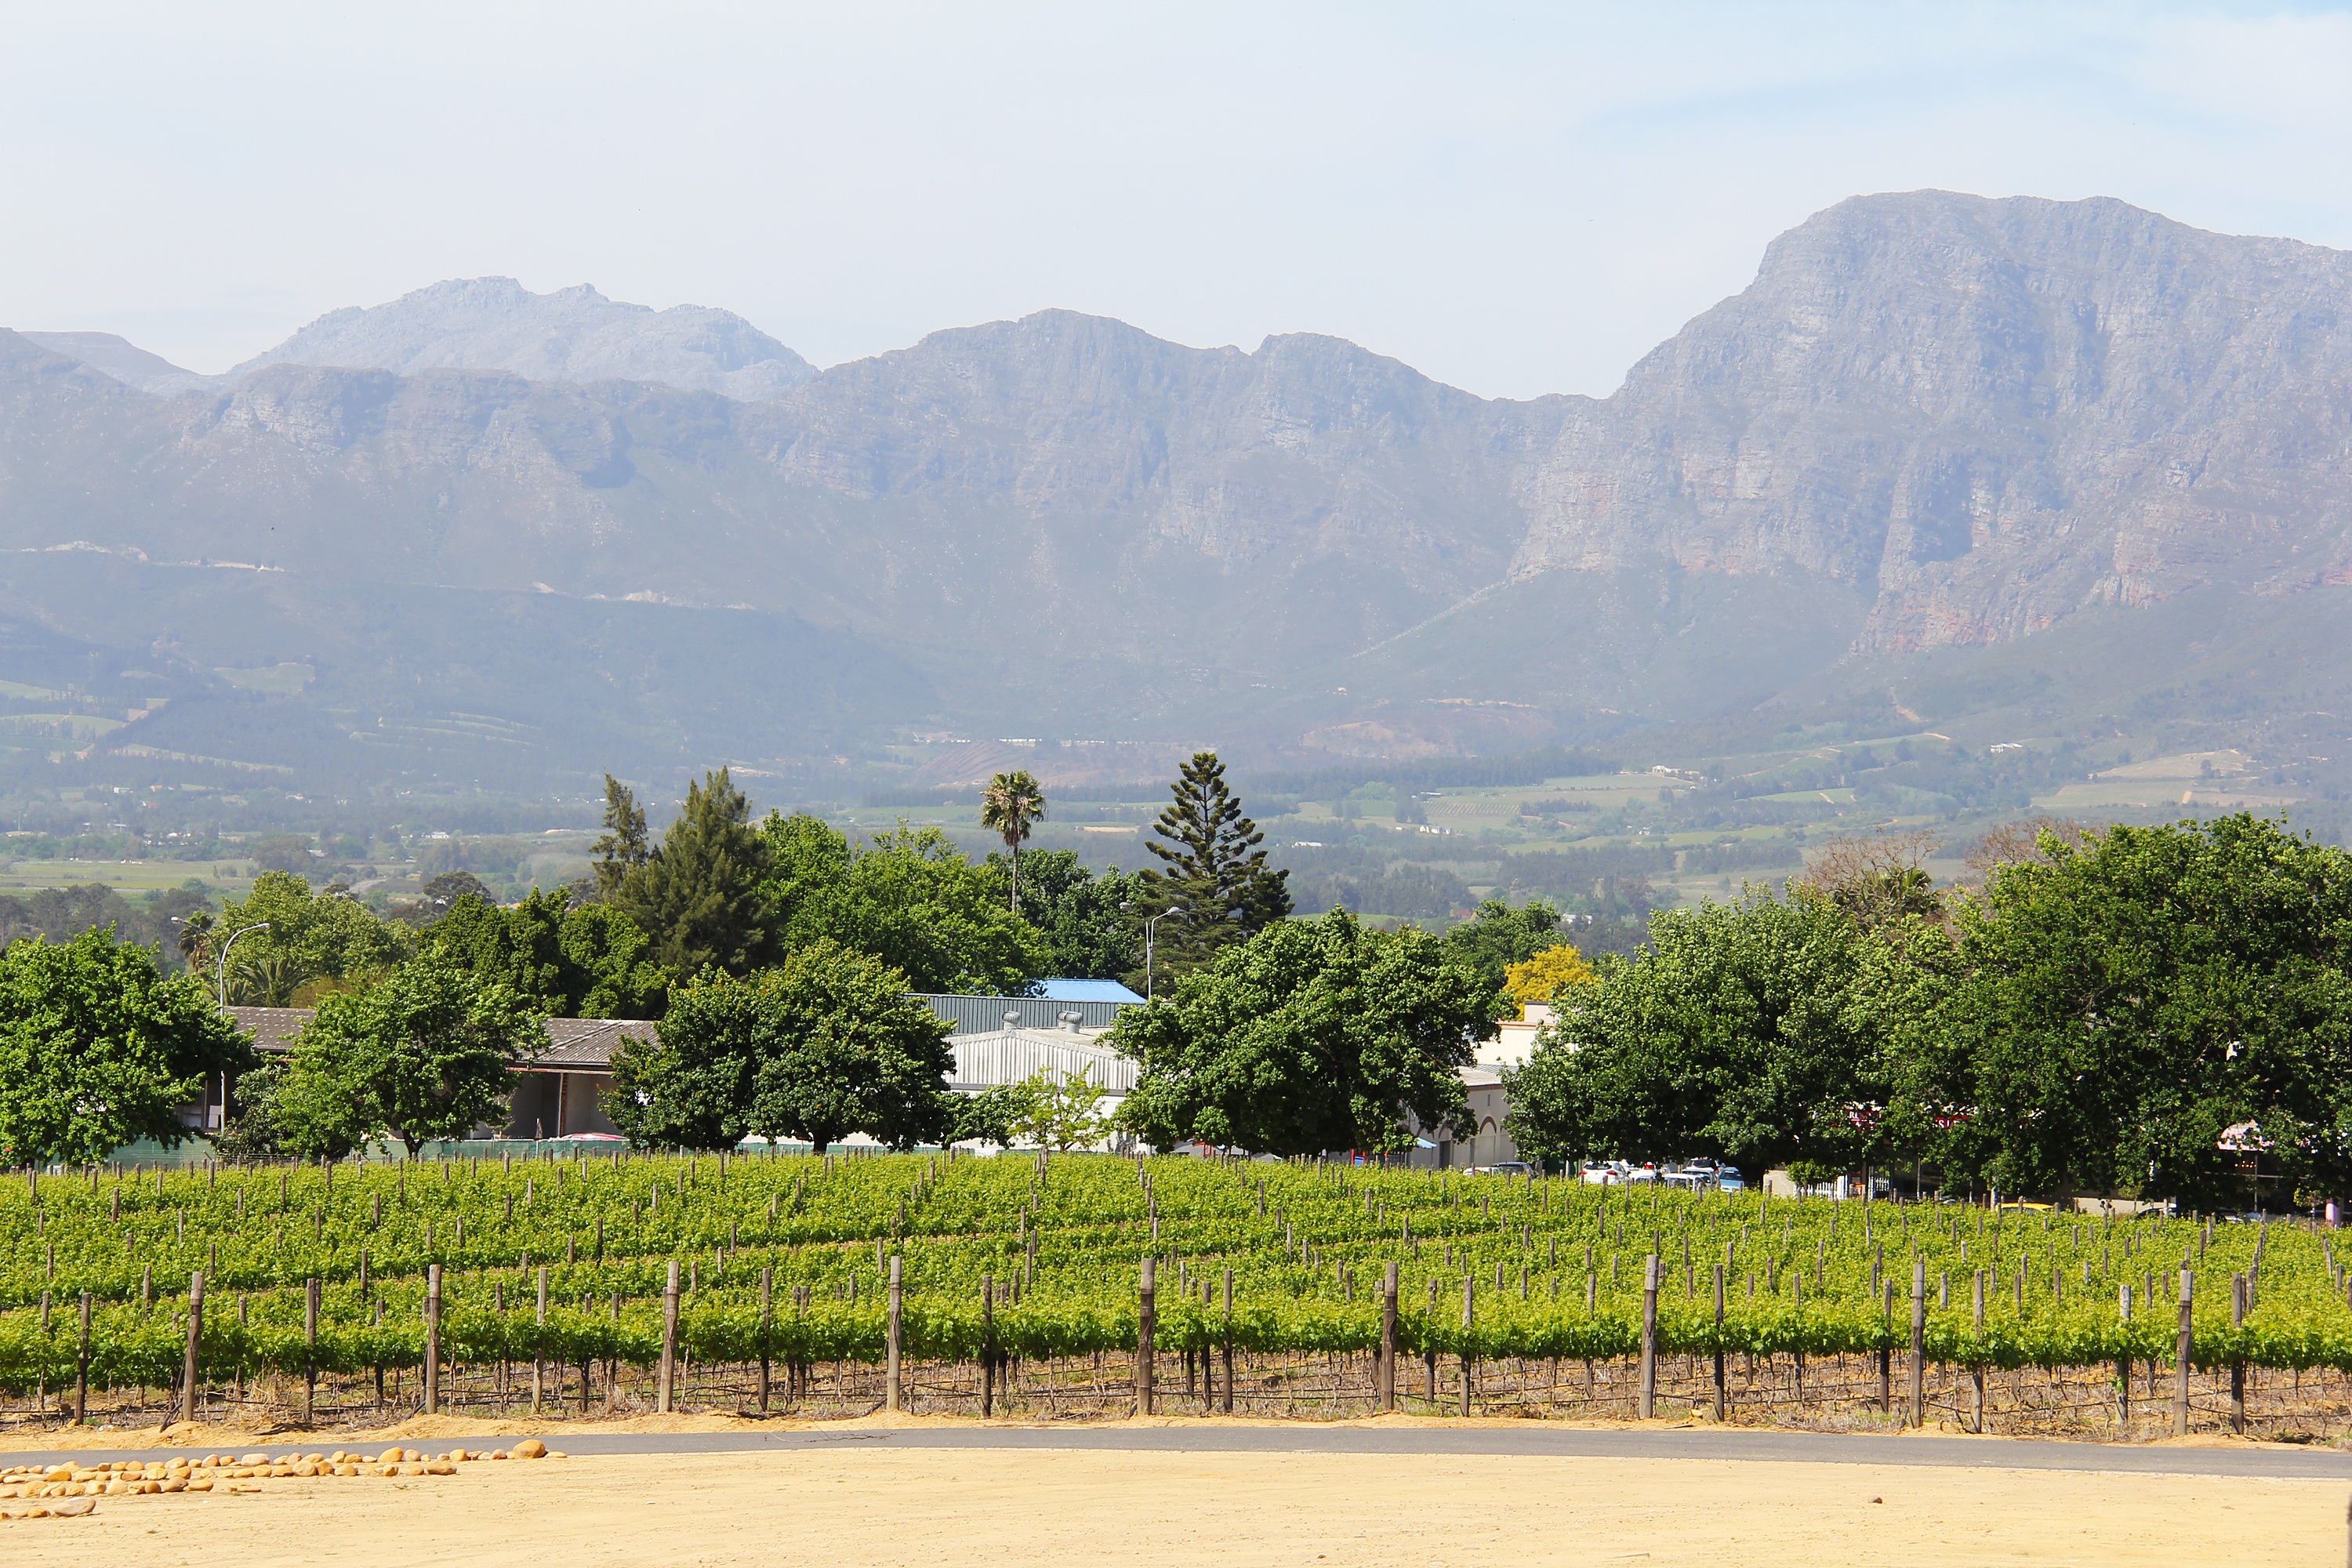
landscape, tree, mountain, vine, vineyard, wine, field, hill, flower, lake, valley, mountain range, village, green, agriculture, greenery, amazing, beautiful, views, south africa, rural area, breathtaking, cape town, wine tasting, wine tour, stellenbosch, mountainous landforms